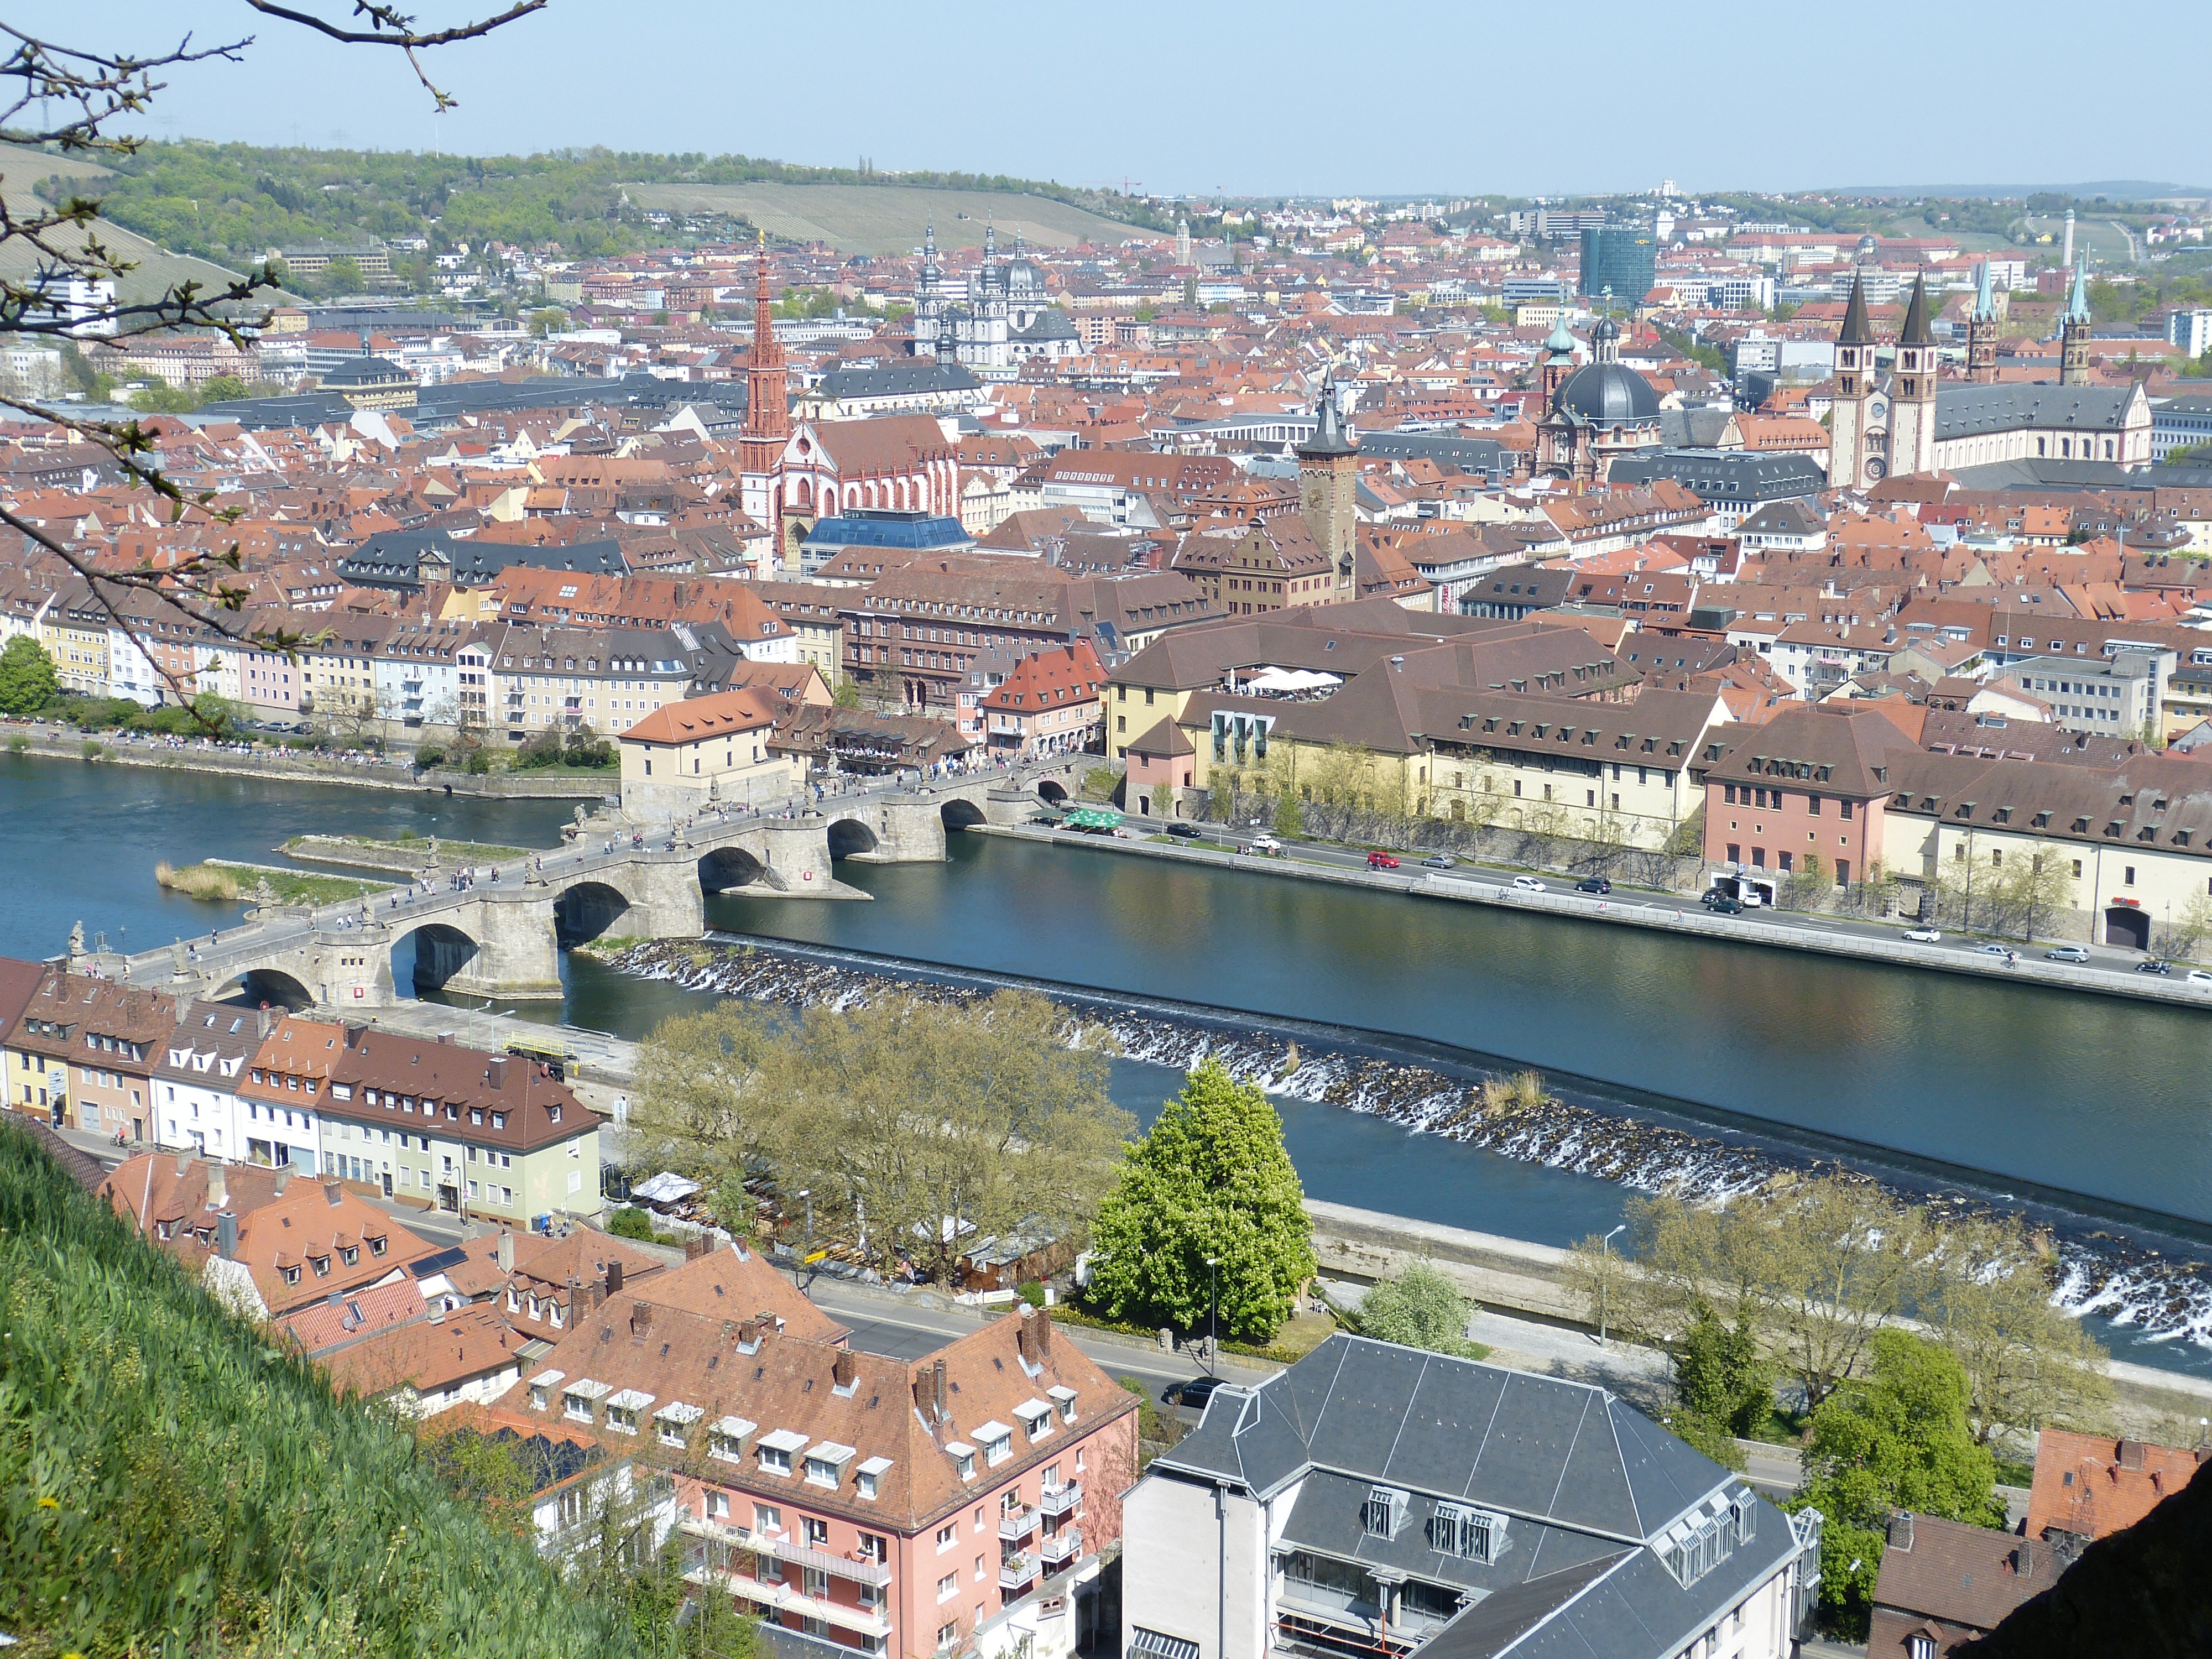
architecture, bridge, skyline, town, view, city, river, cityscape, panorama, downtown, church, city view, old town, outlook, bavaria, romanesque, dom, historically, neighbourhood, rhaeto romanic, bird's eye view, aerial photography, swiss francs, w rzburg, residential area, human settlement, russian festivals